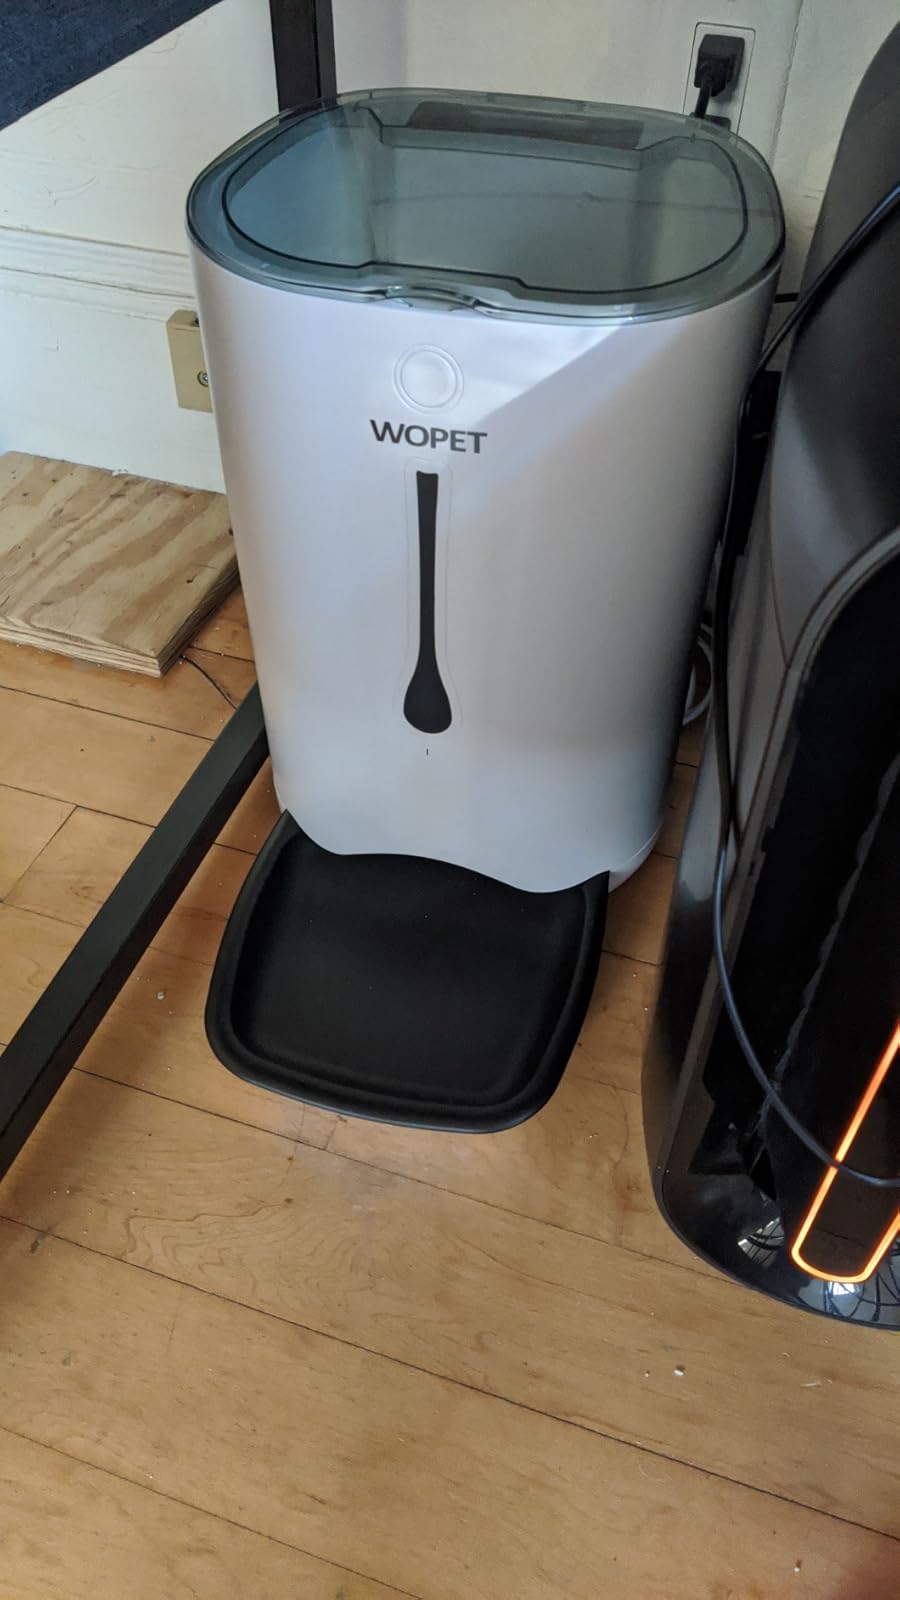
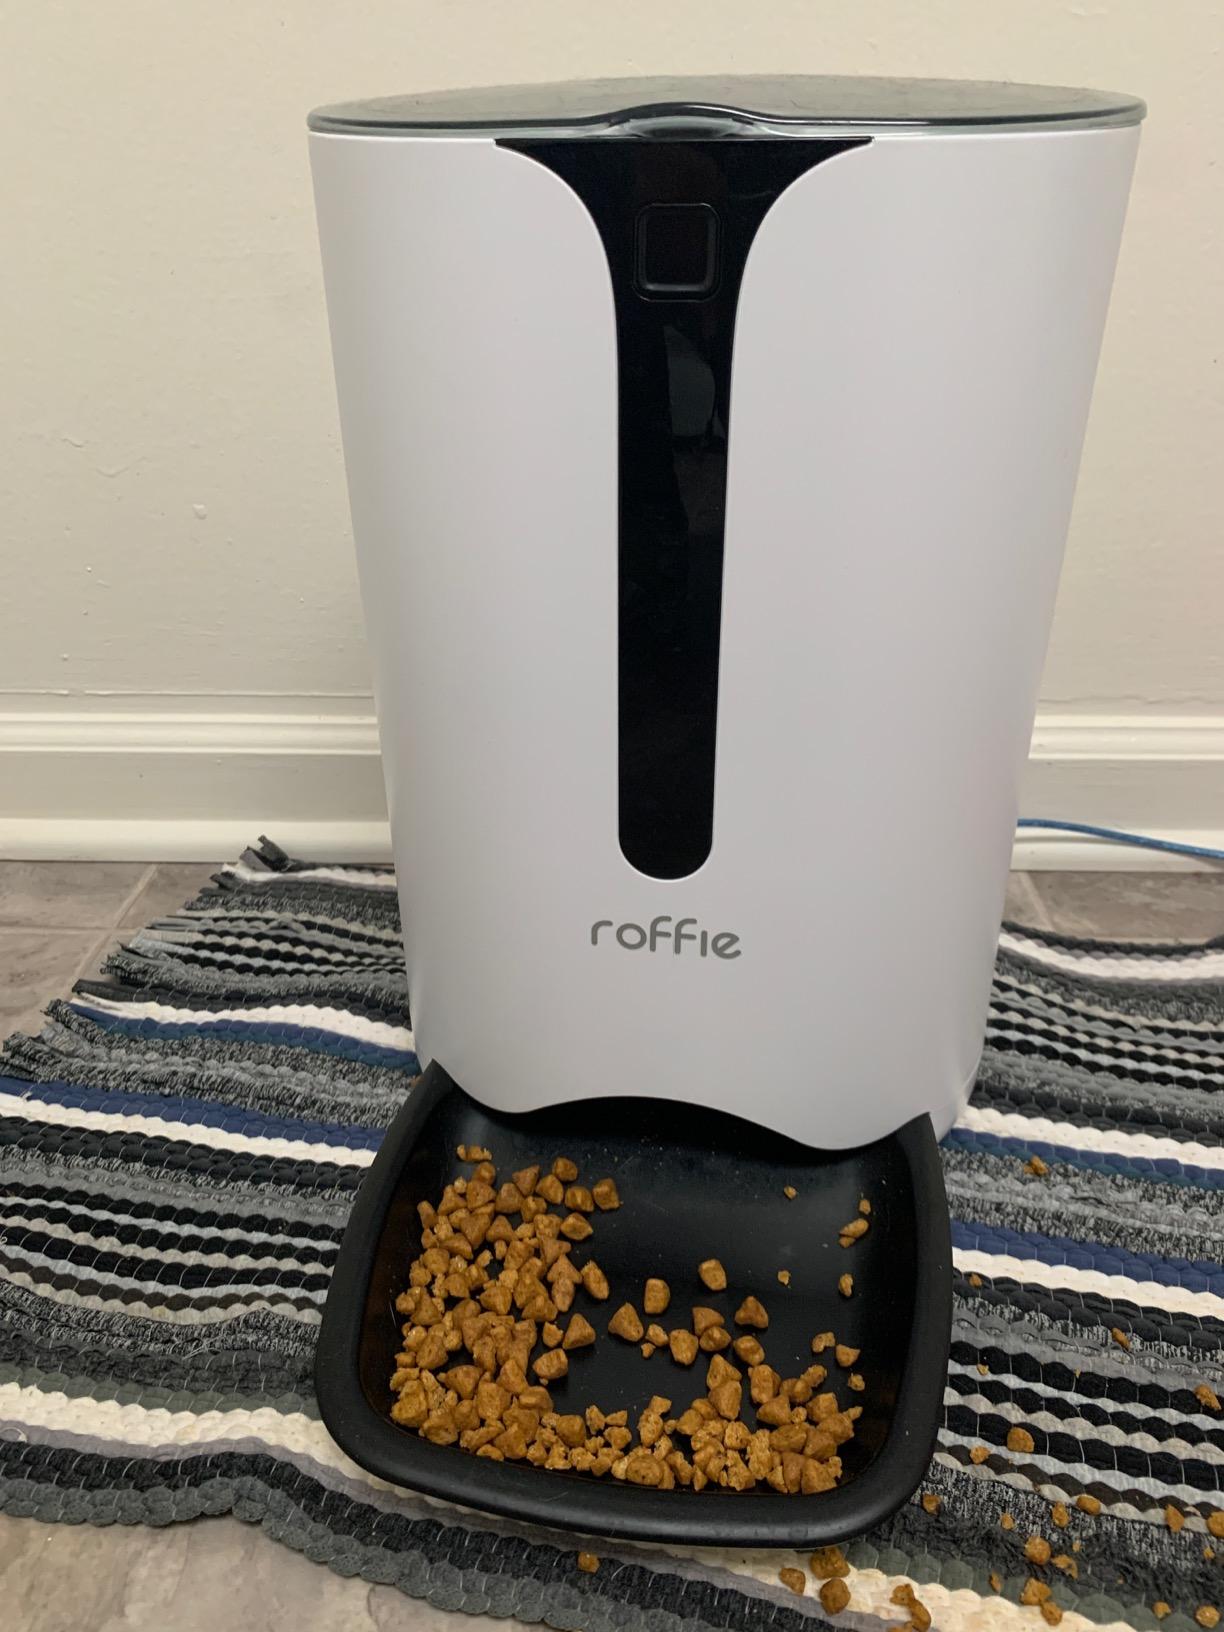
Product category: items_feeder
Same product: no